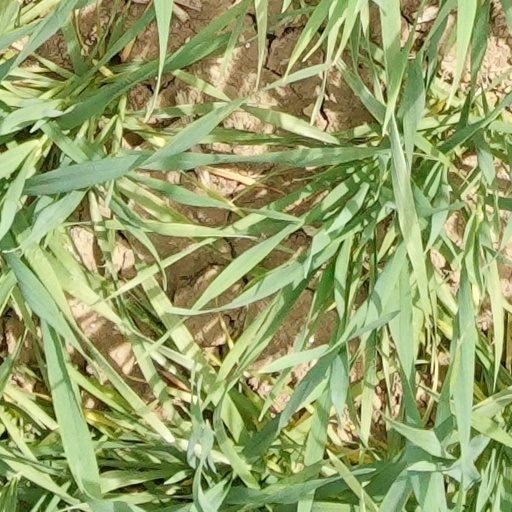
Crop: wheat